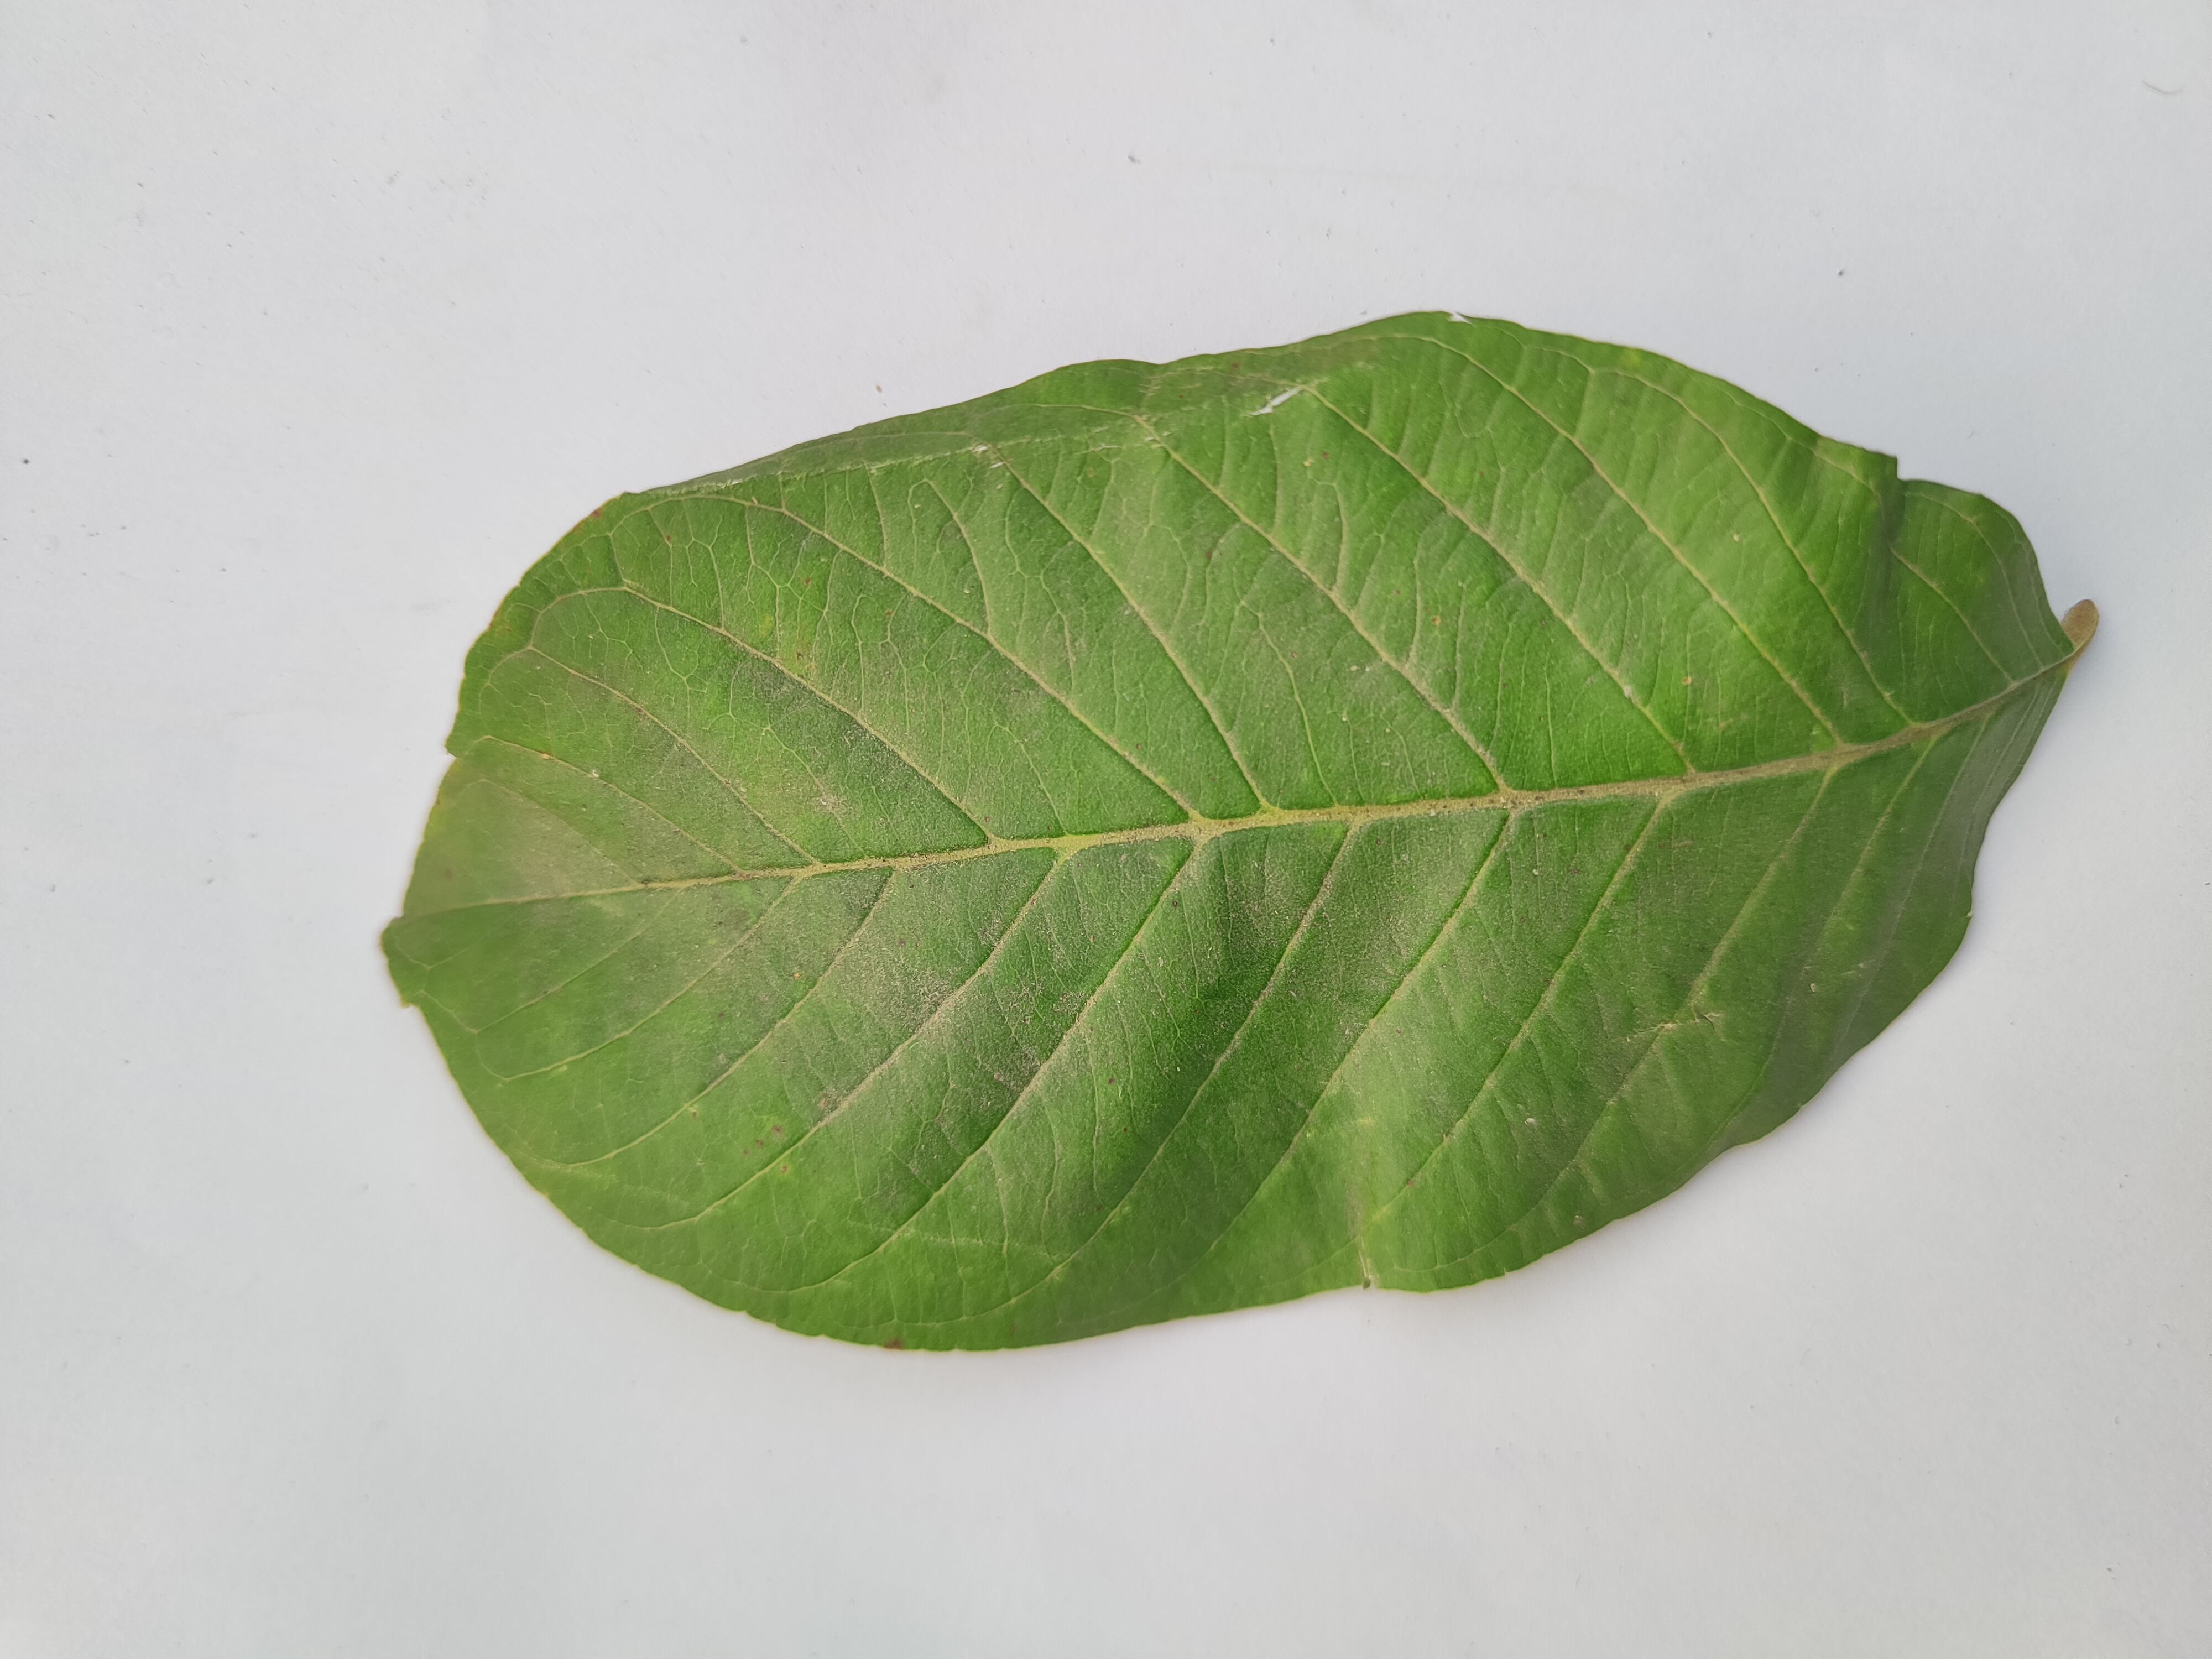
Leaf variety: Guava